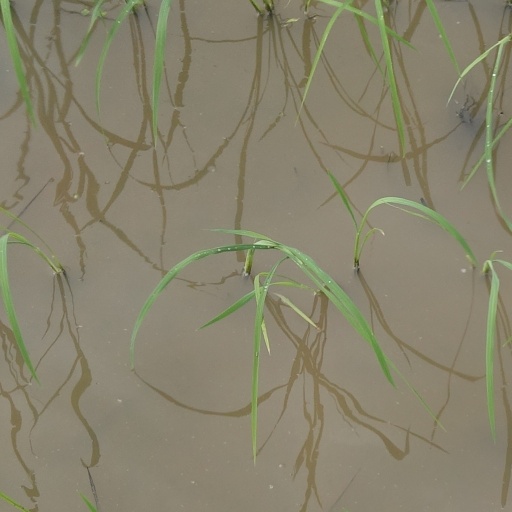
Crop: rice